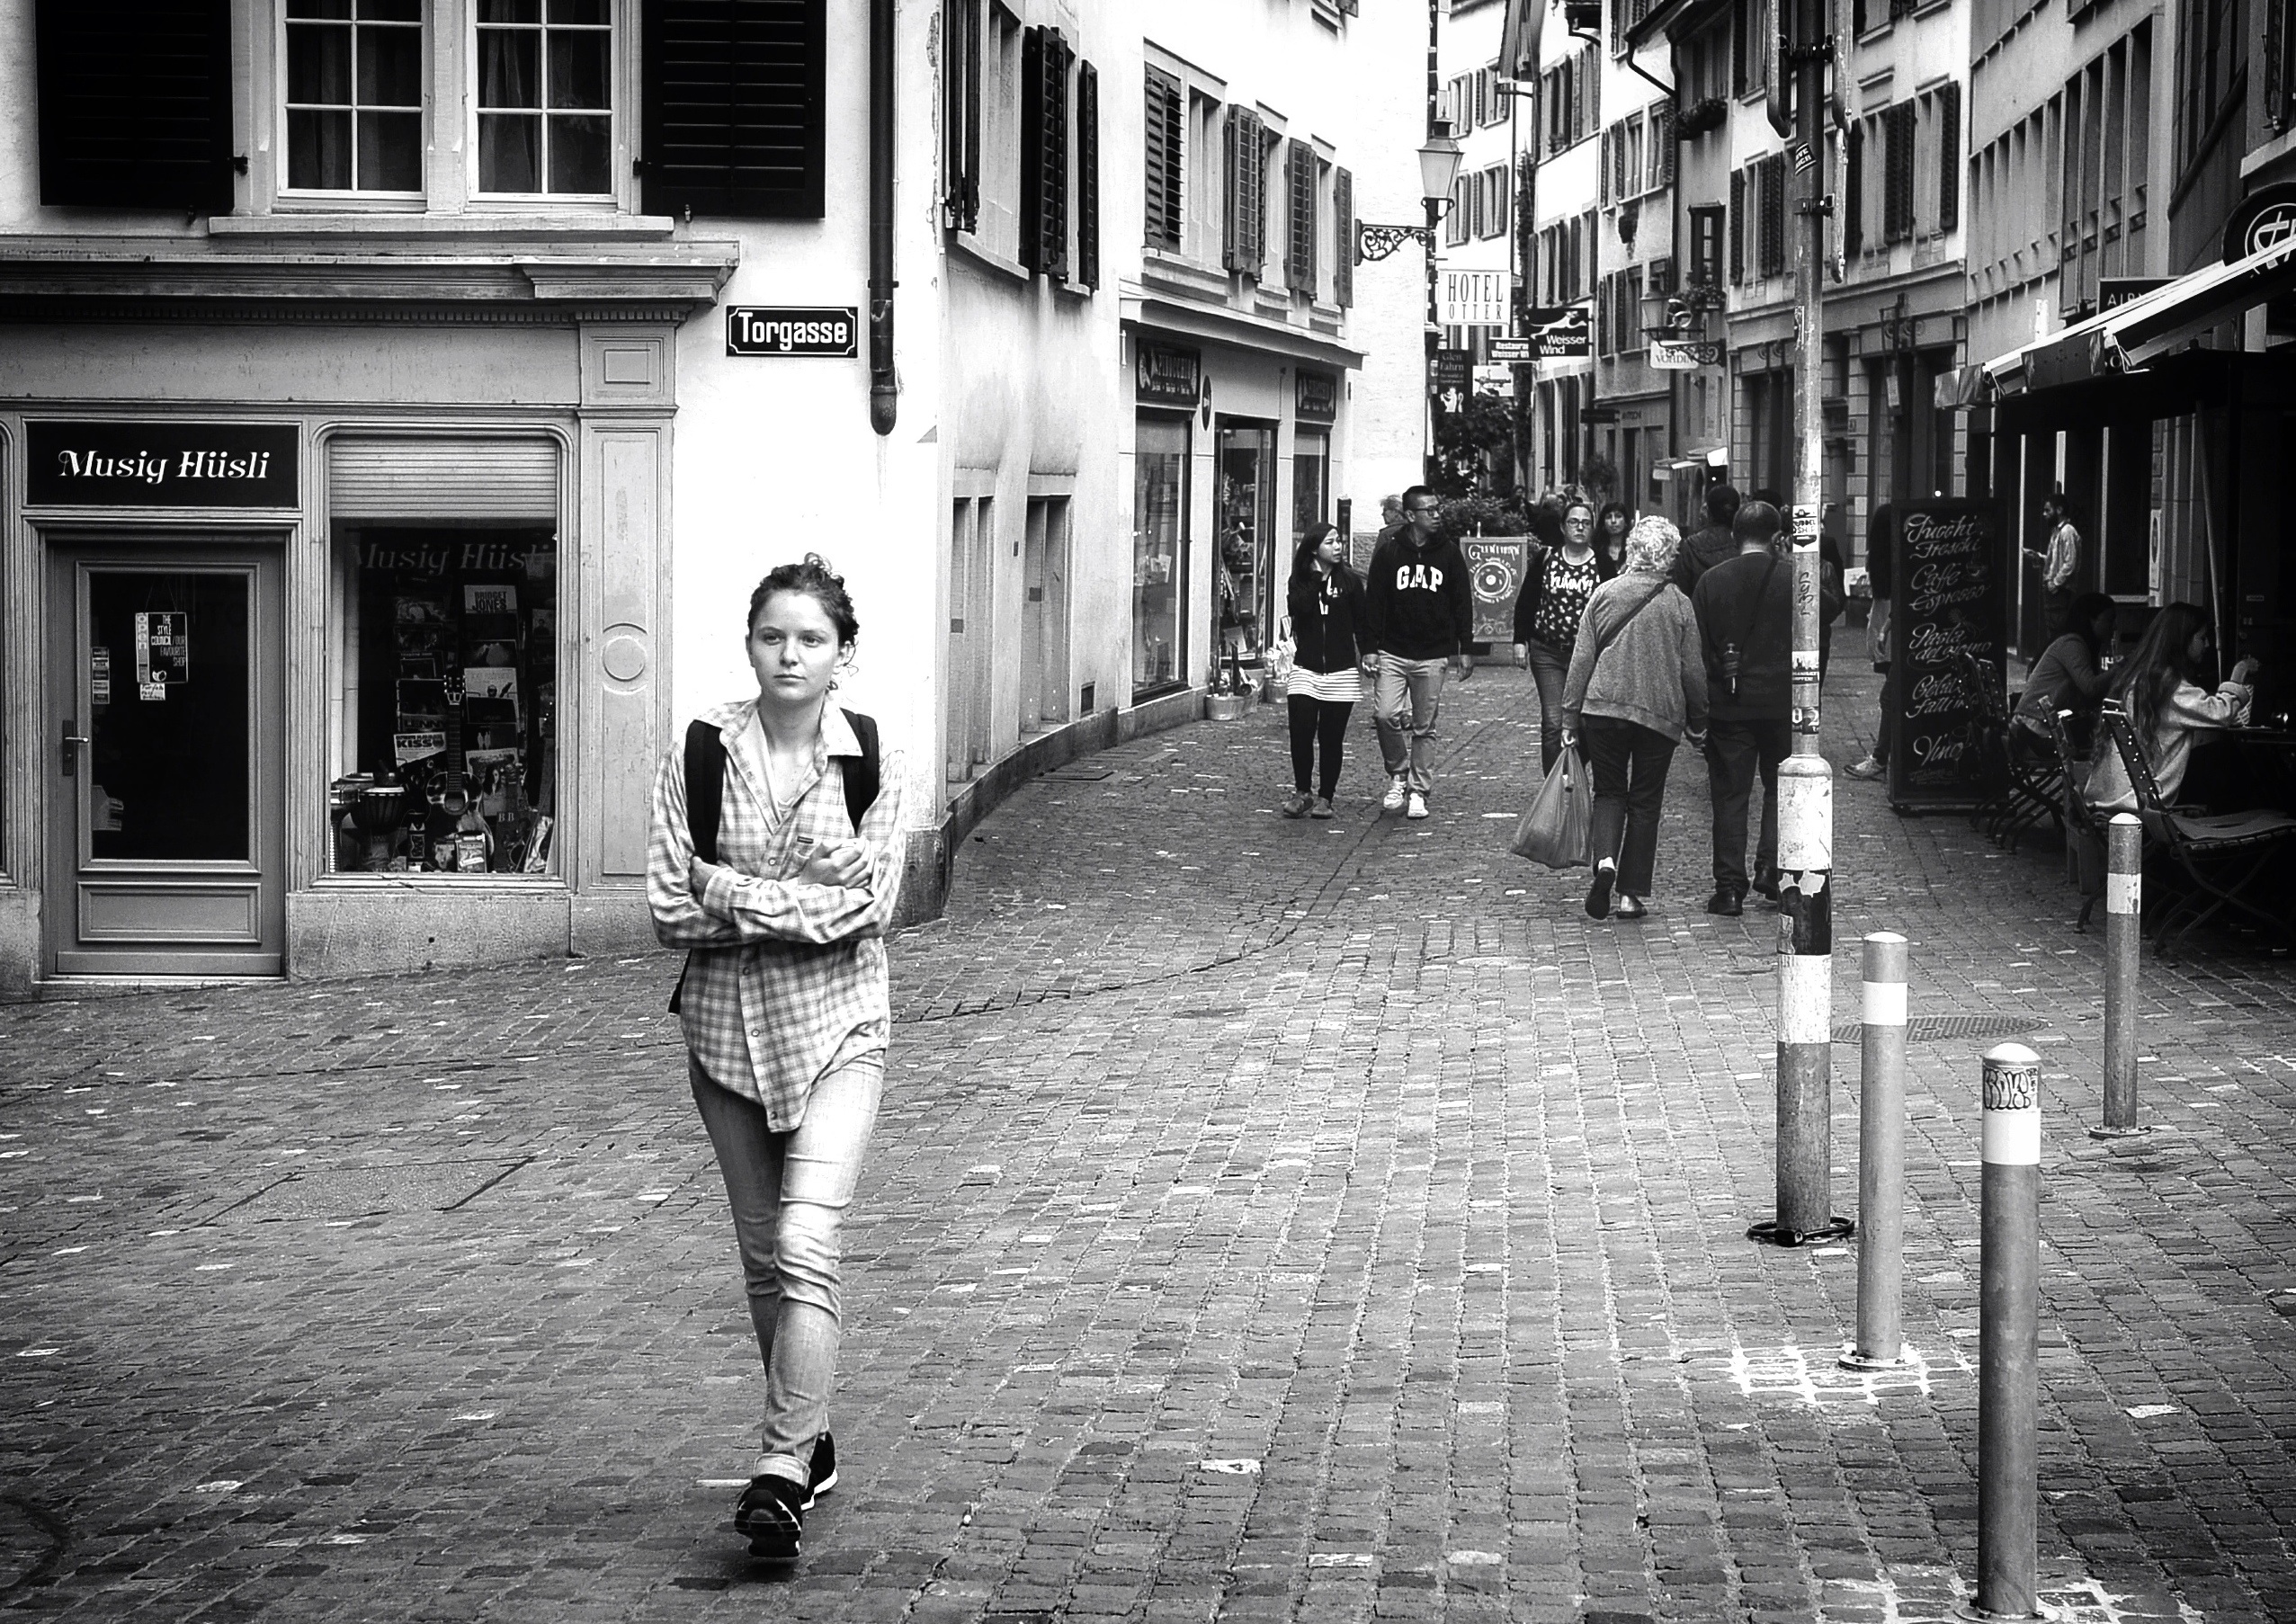
pedestrian, black and white, road, white, street, photography, alley, urban, autumn, nikon, black, monochrome, streetphotography, bw, infrastructure, photograph, snapshot, ch, schweiz, switzerland, strasse, herbst, zurich, blancoynegro, snapseed, schwarzundweiss, passanten, thomas8047, d300s, 175528, altstadt, niederdorf, z ri, d rfli, urban area, monochrome photography, film noir, nonbuilding structure